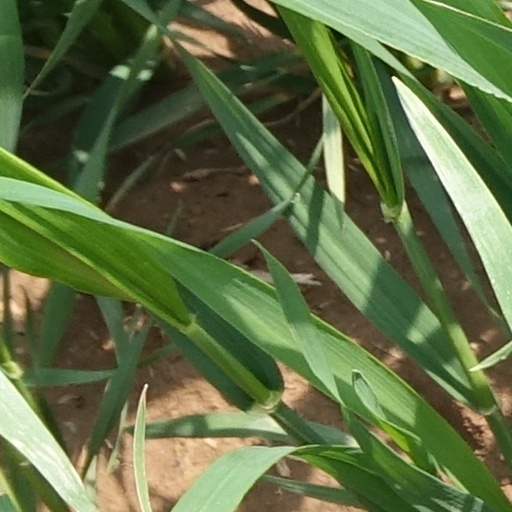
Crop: wheat